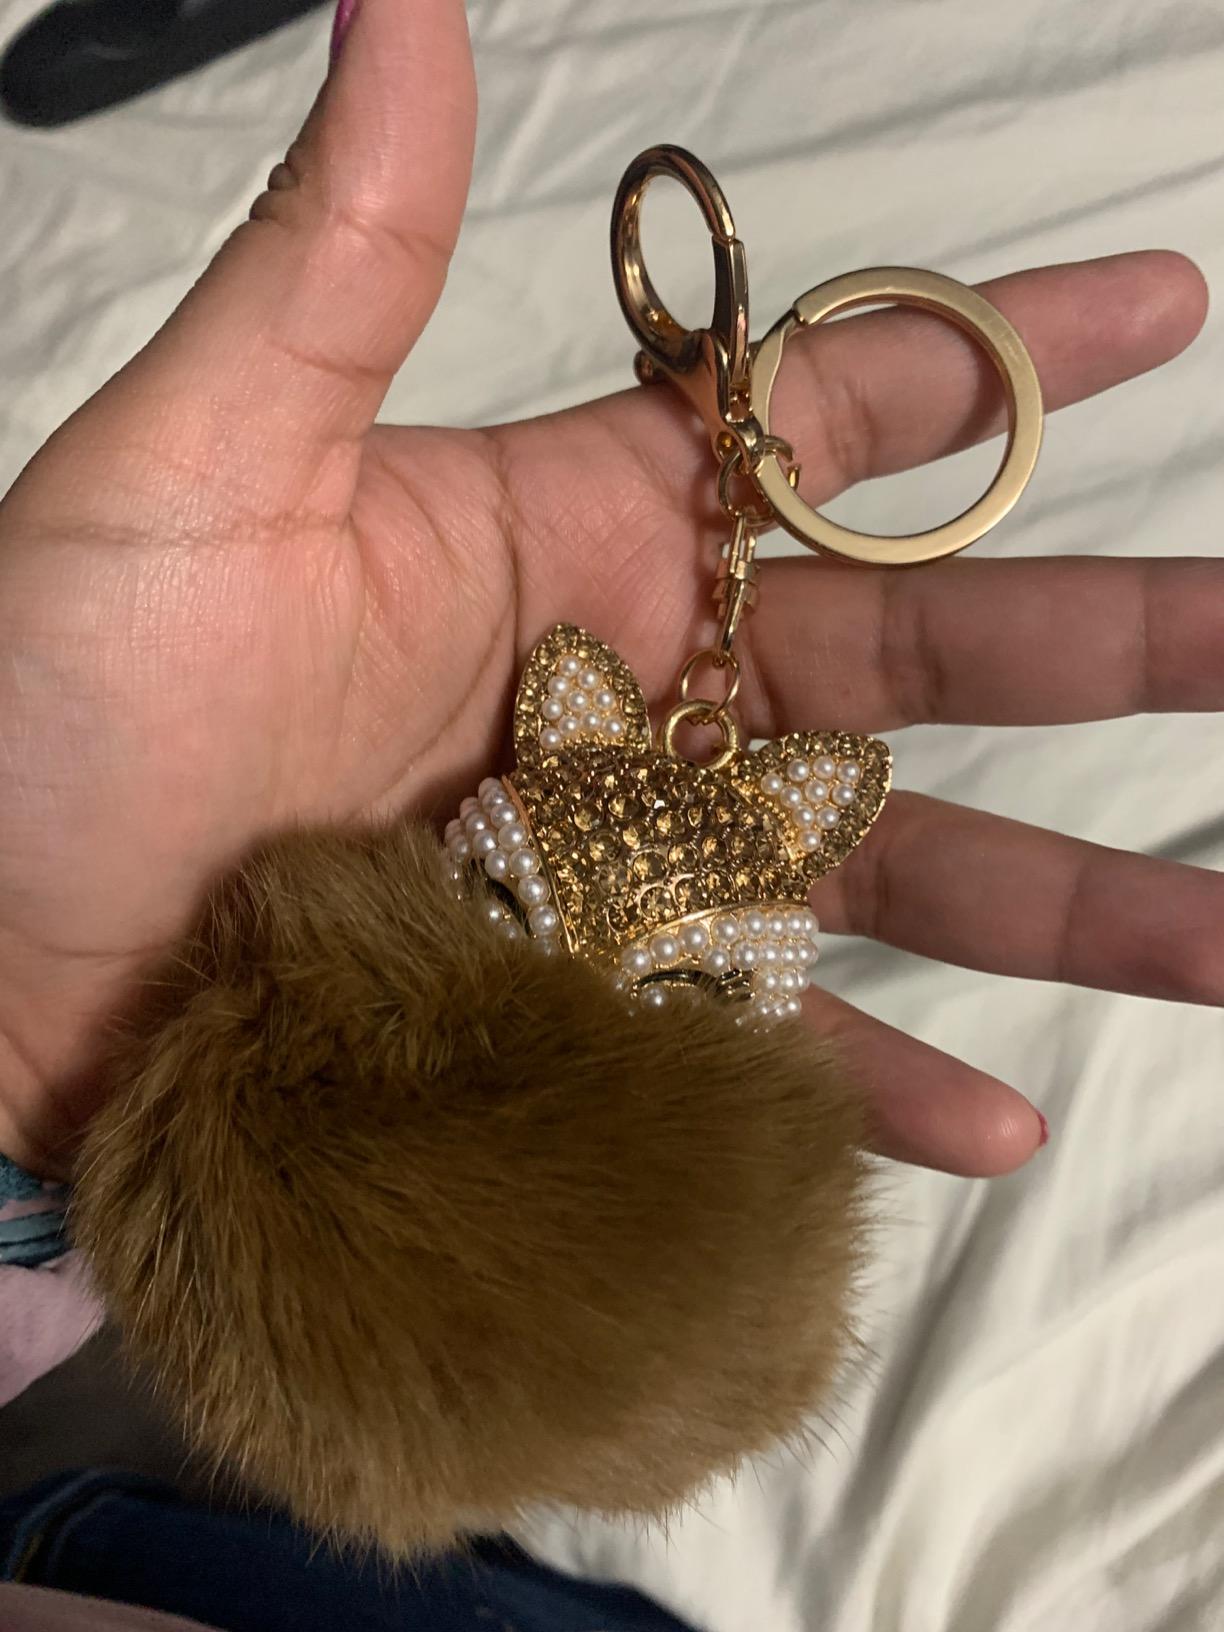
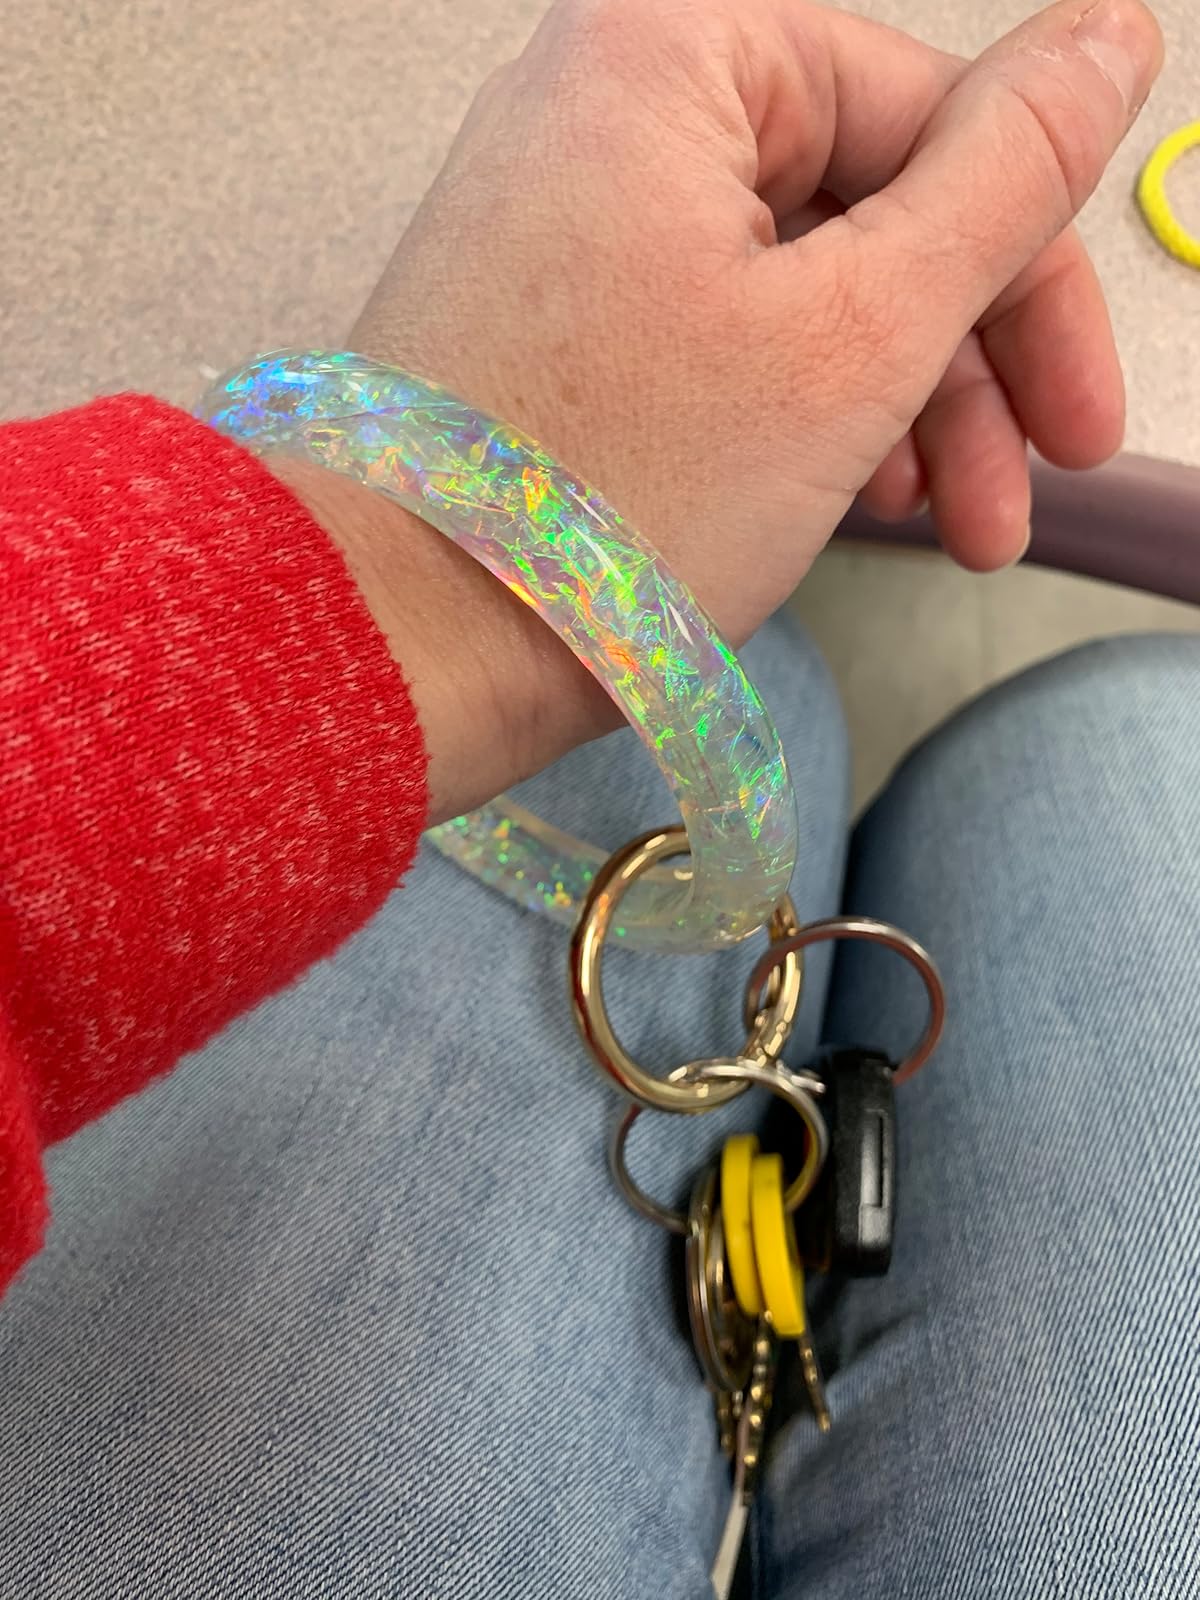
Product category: accessories_keychain
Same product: no